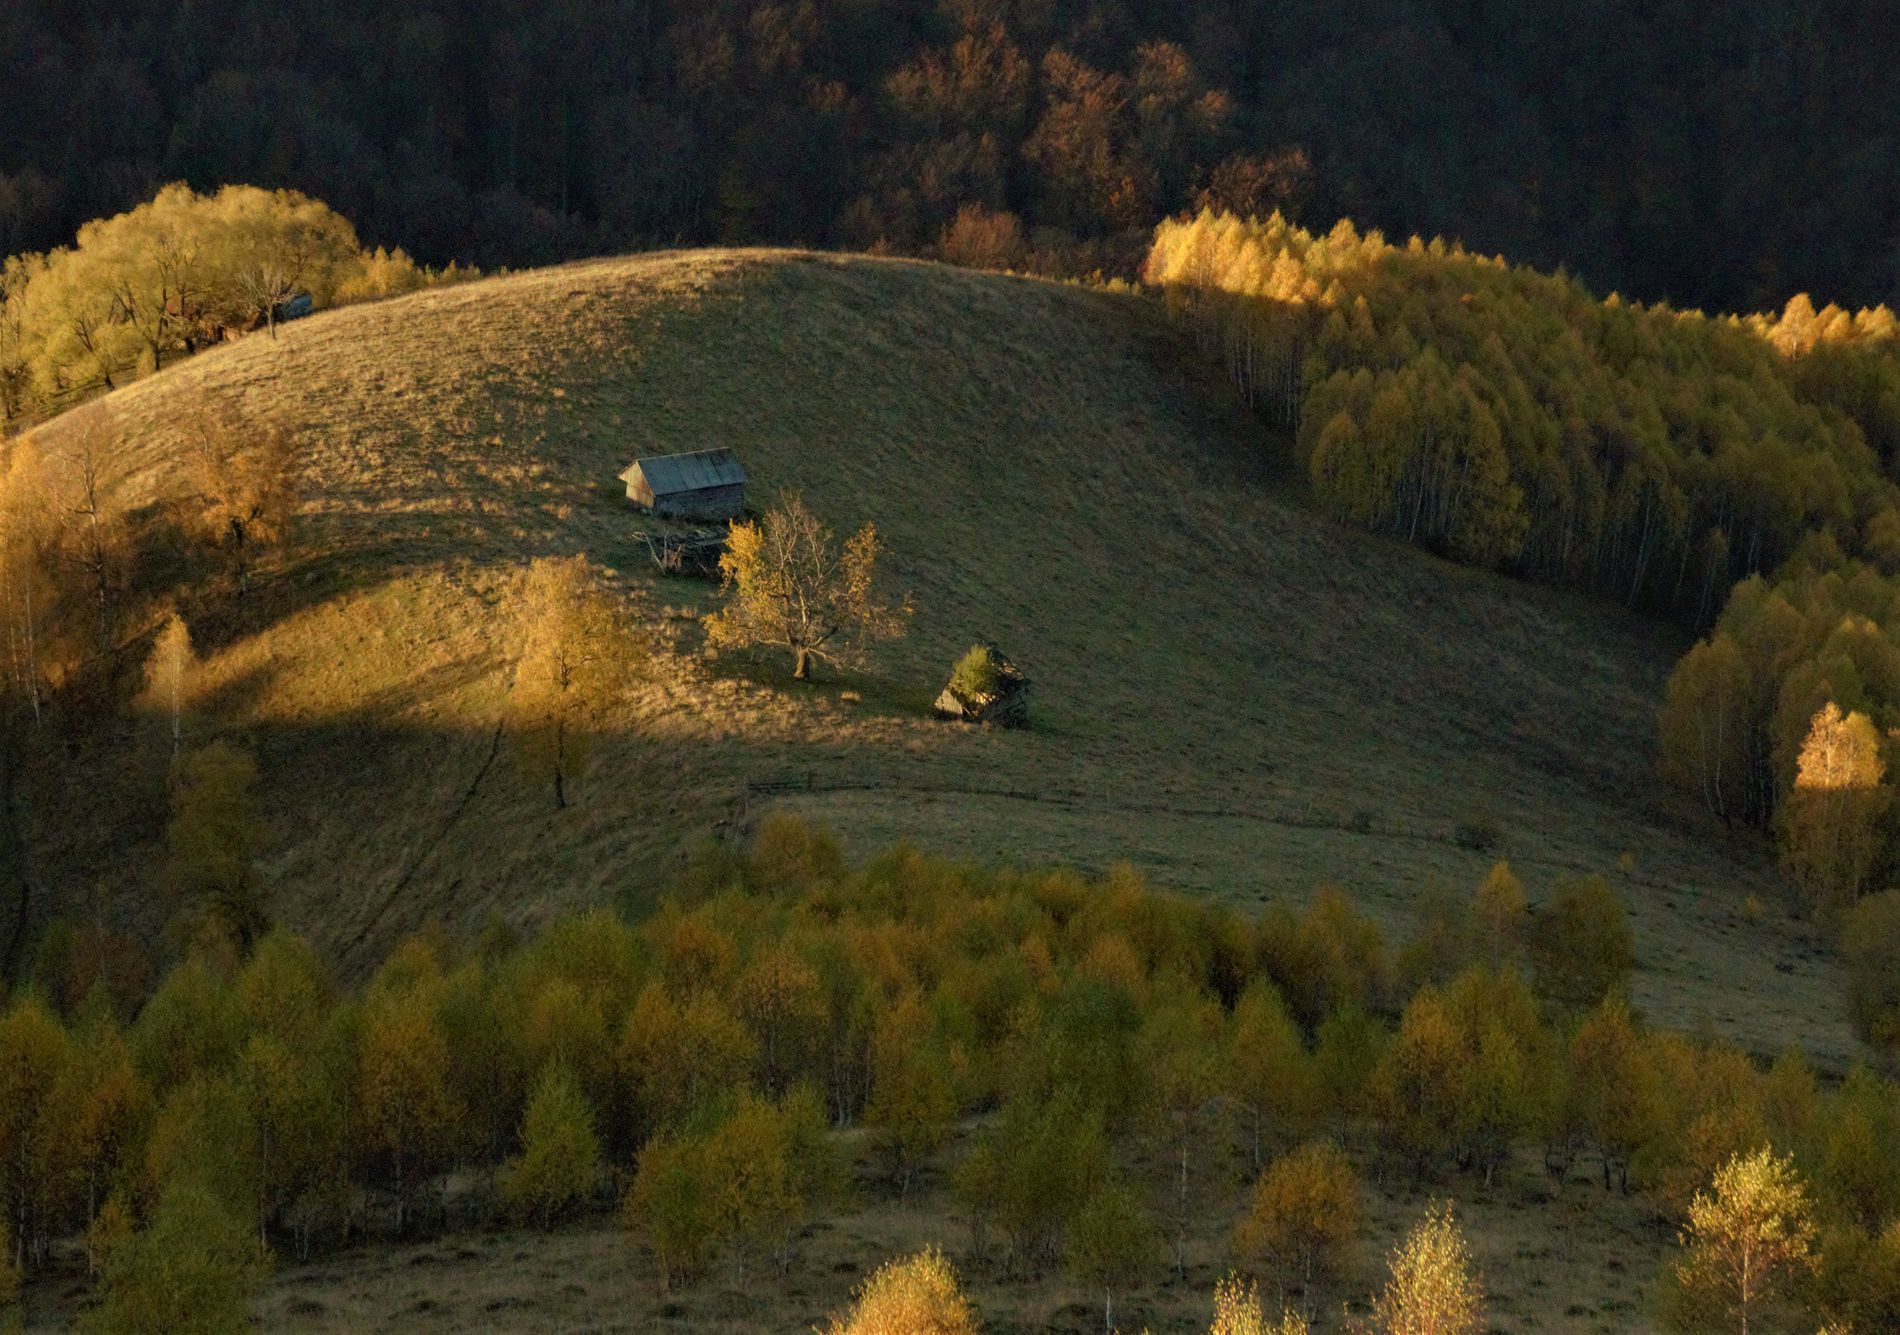
Home on the range.
Grassy hillside covered in patches of yellow and green foliage. On the top of the hill there is a wooden house with grass around it. There are dark trees at the crest of the hill. The background showing the entire landscape.
Low angle. looking up at the hill side. The lighting suggests to be early morning or late afternoon.
Atmosphere in a rural setting.
The colors are warm yellow, orange and brown.
Labels: Field, Grassland, Nature, Outdoors, Plant, Vegetation, Tree, Grass, Countryside, Slope, Land, Woodland, Scenery, Farm, Pasture, Rural, Mound, Landscape, Wilderness, Fir, Grove, Meadow, Hill, Architecture, Building, Hut, Wooden House
Camera: Canon Canon EOS 70D
ISO: 5000